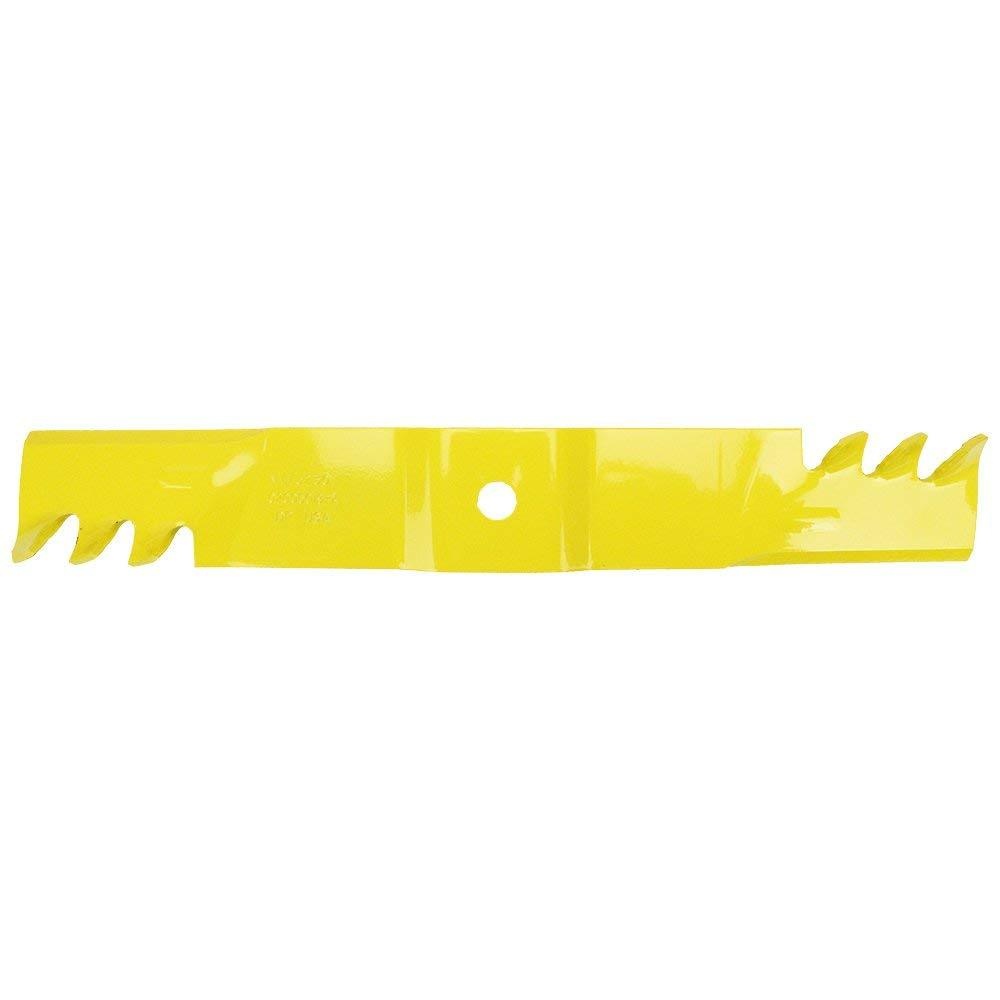
Compatible Medium Lift Blade for Cub Cadet Z-Force SZ60
Cub Cadet Z-Force SZ60 Medium Lift Blade Replacement 21-in Length Round Center Hole 60-inch Deck
Brand: Tools Moito
Category: Home & Garden > Lawn & Garden > Outdoor Power Equipment Accessories > Lawn Mower Accessories > Lawn Mower Blades